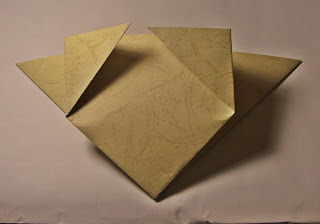
Waste category: paper